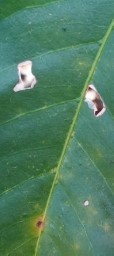
Label: Miner